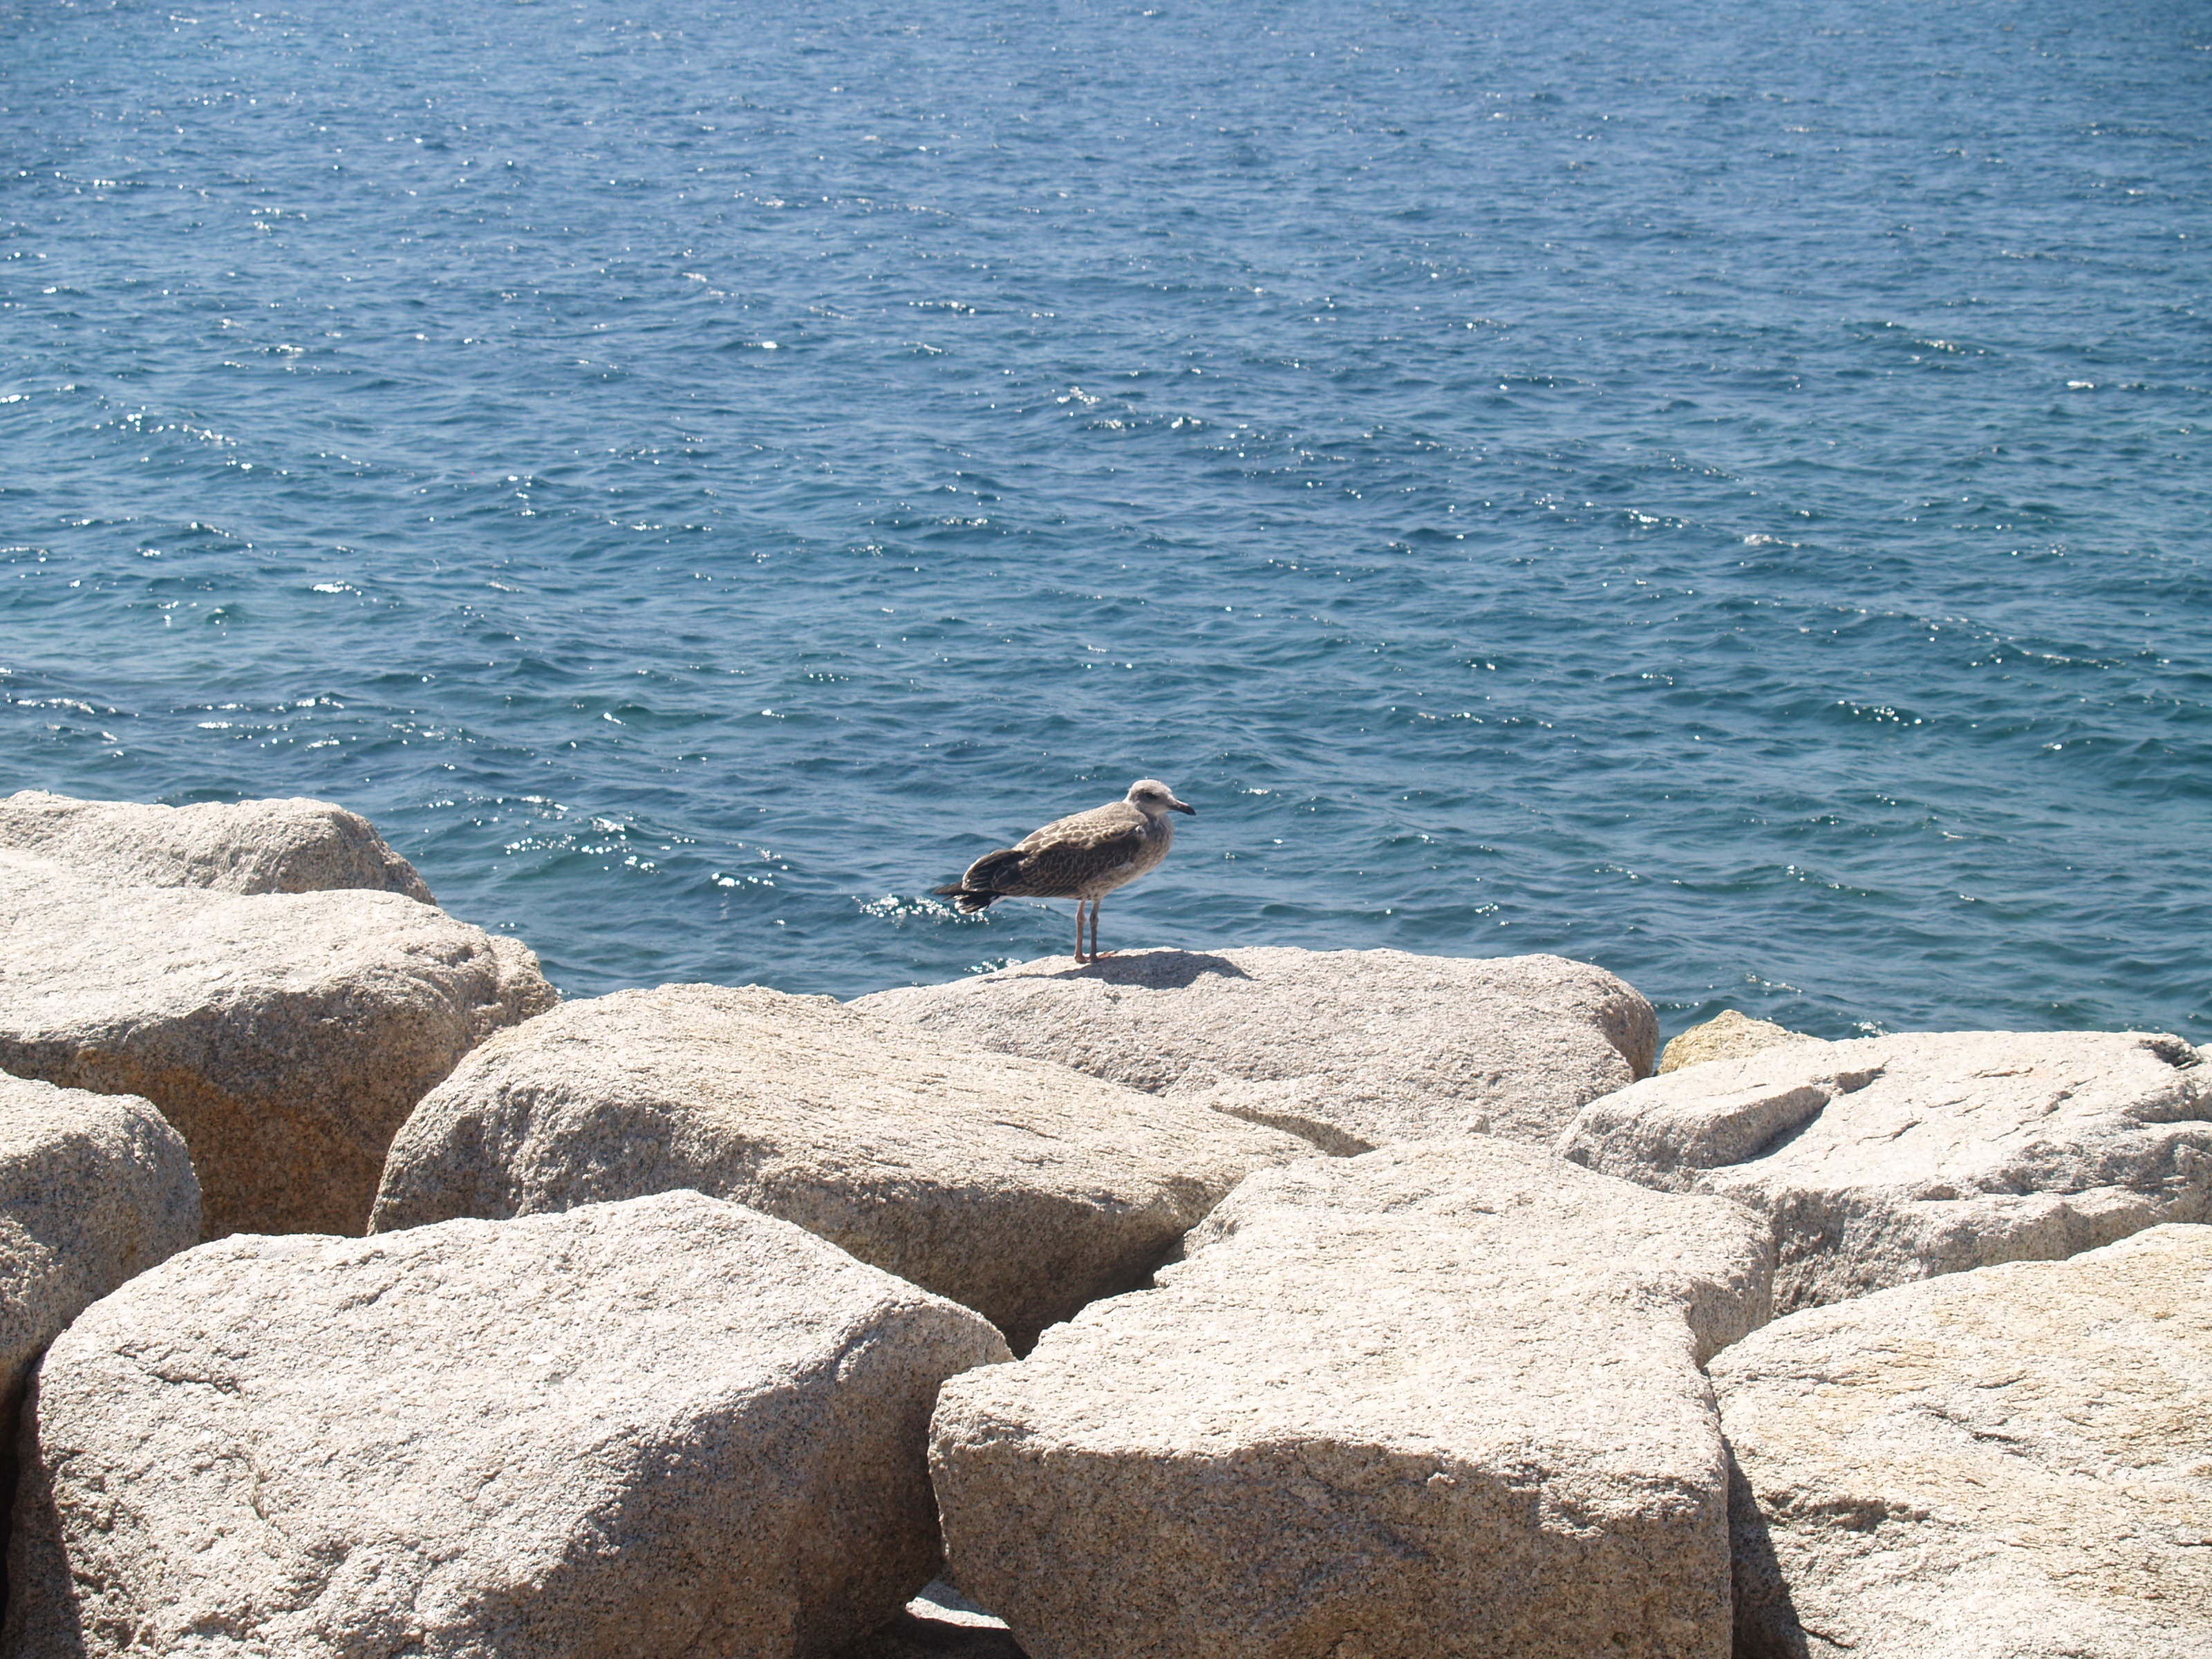
beach, sea, coast, rock, ocean, bird, shore, seabird, aquatic, terrain, birds, seagulls, ave, albatros